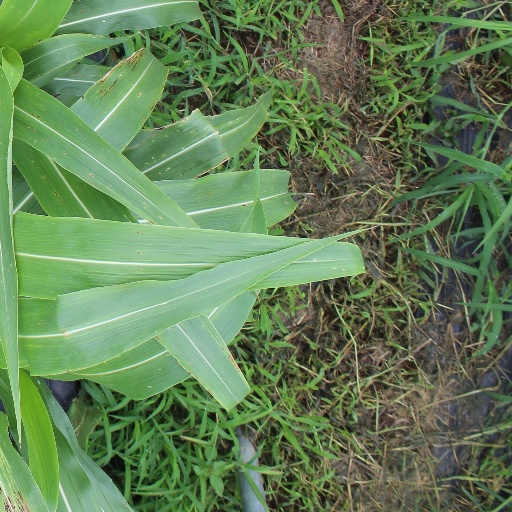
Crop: sorghum